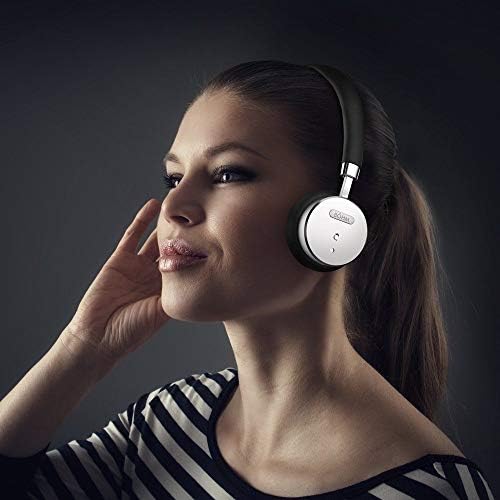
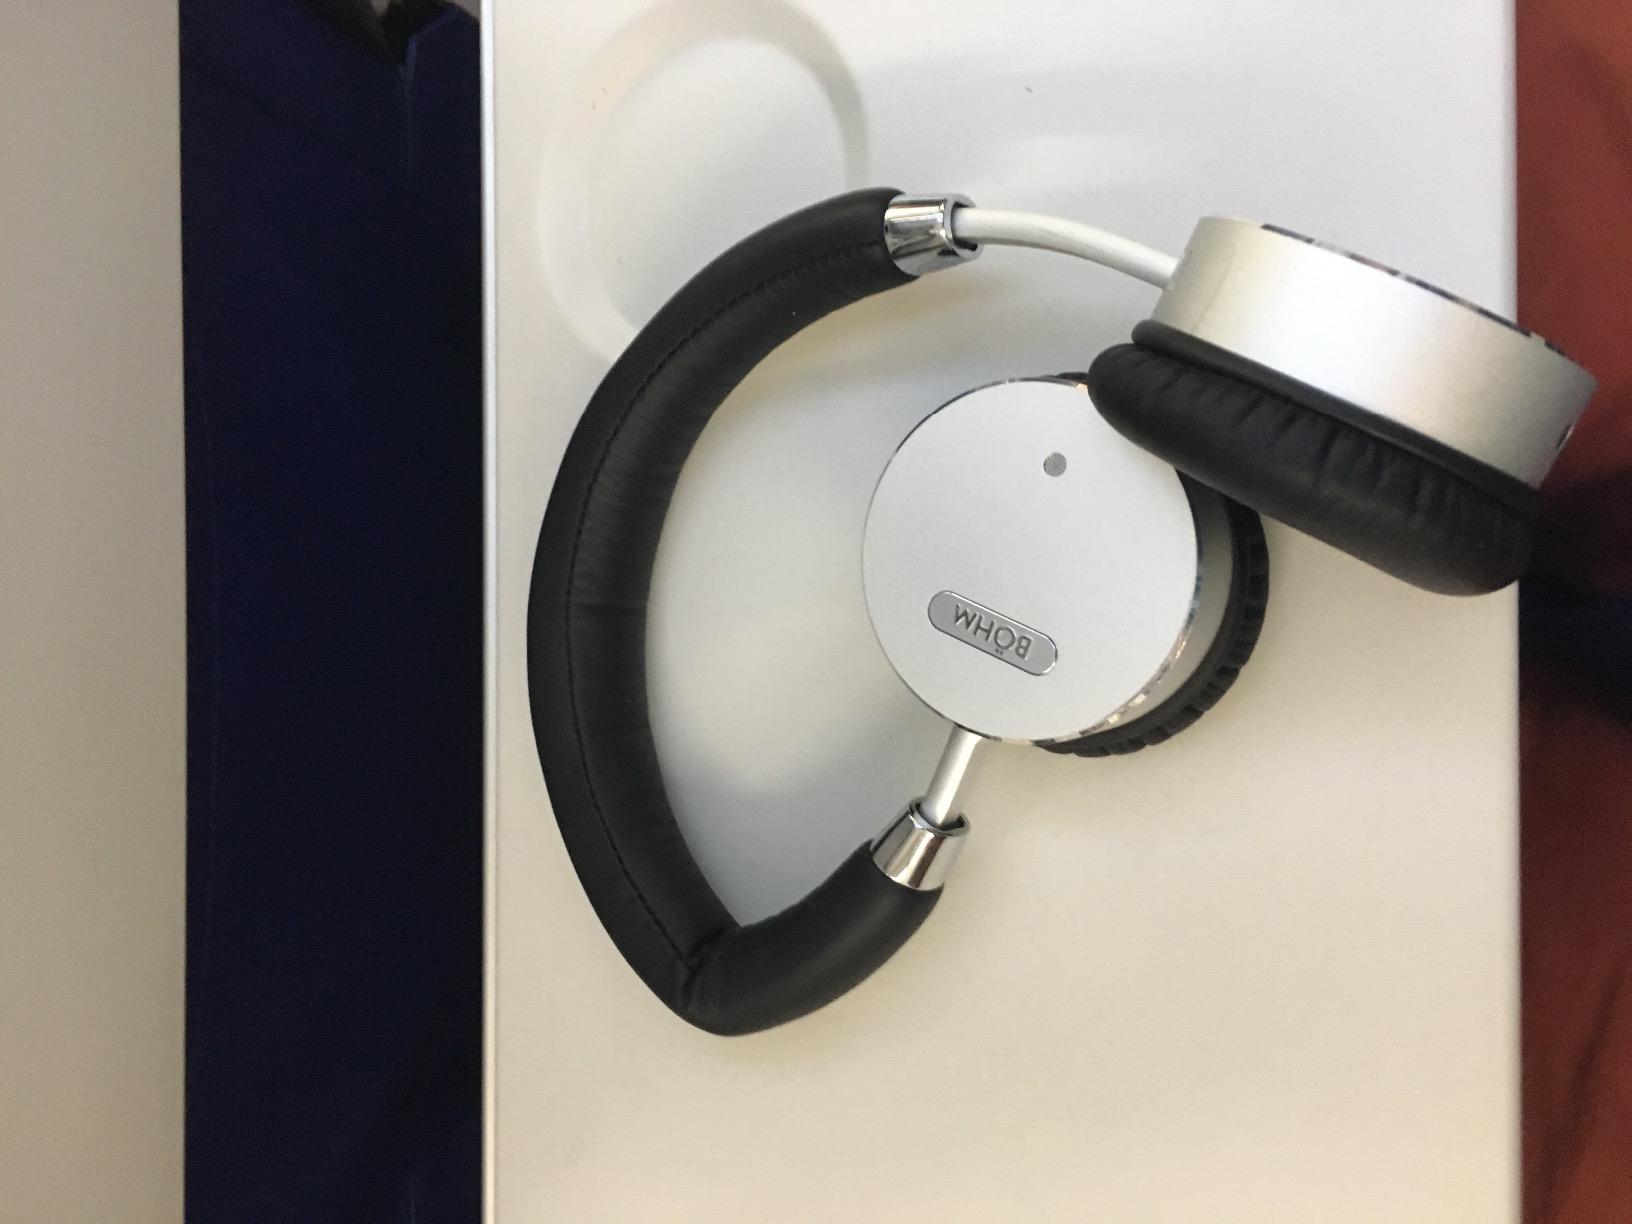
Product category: headphones
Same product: yes